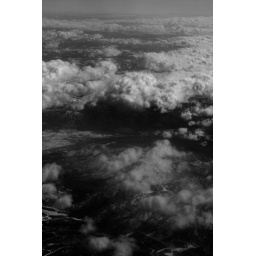
flying over nevada, out the window of our plane